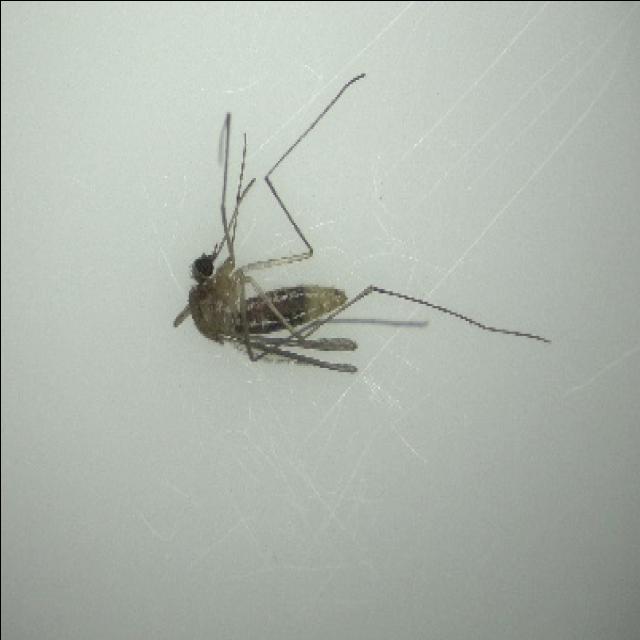
Species: culex_pipiens